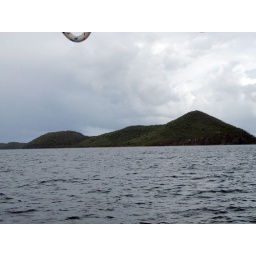
from the sail boat we were on in saint thomas